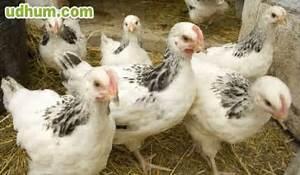
chicken